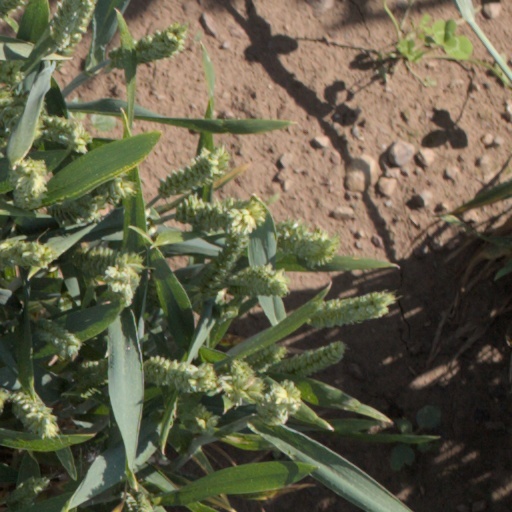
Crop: wheat